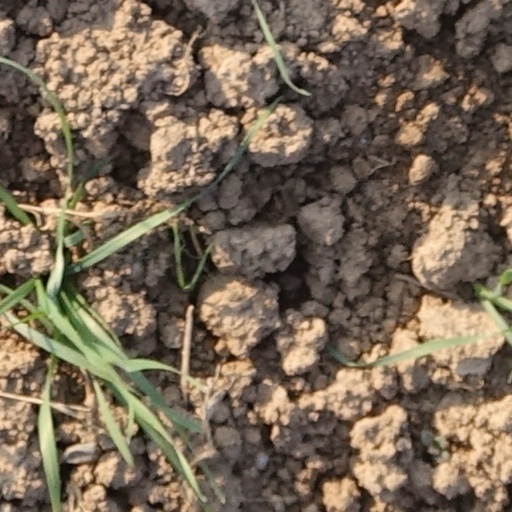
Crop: wheat